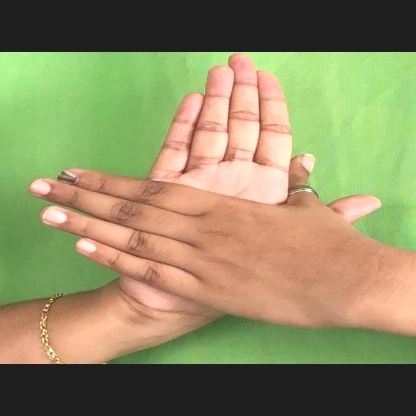
Mudra: Chakra